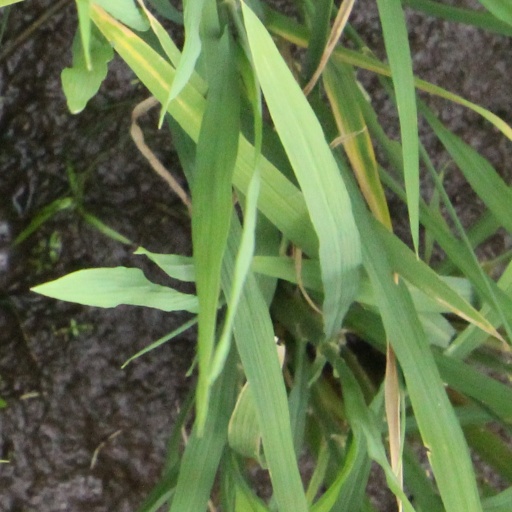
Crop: rice